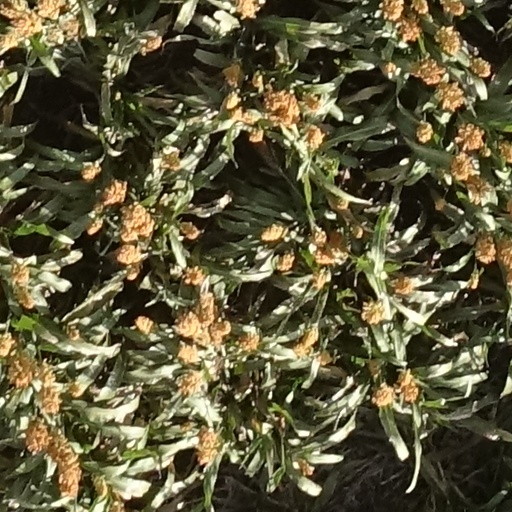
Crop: sorghum